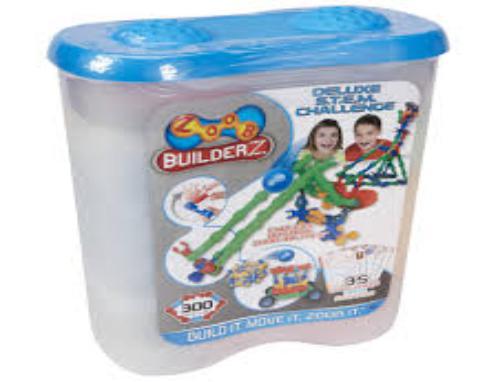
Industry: Leisure